Management (game)

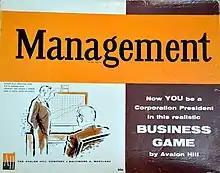

Management is a business simulation board game released by the Avalon Hill game company in 1960.